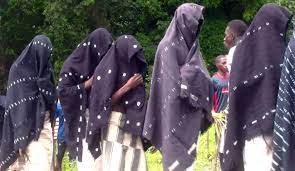
Waaw ñii de ay jigéen lañ jigéen ñu bari. Jigéen ñi de dañoo muuru ñoom. Jigéen ñépp a muuru te jigéen ñu bari la am na ñaari góor yu nekk ci wet gi.